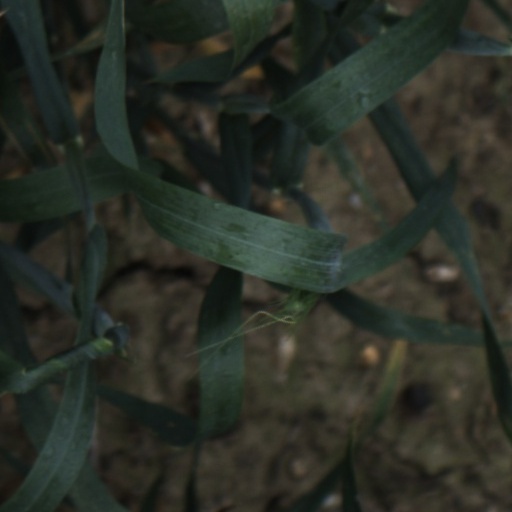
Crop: wheat